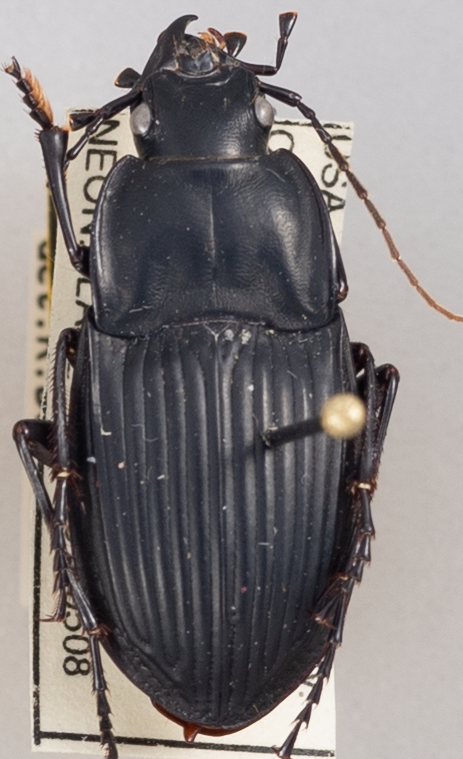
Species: Dicaelus dilatatus dilatatus
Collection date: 2018-05-08
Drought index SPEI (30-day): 0.302
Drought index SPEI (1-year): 0.17
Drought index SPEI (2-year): -0.212